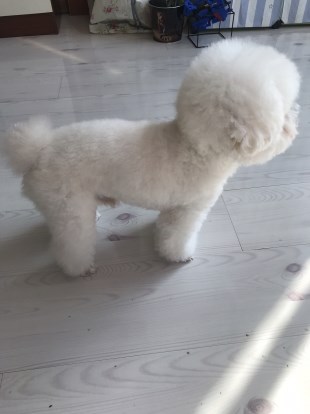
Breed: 3083-n000117-Bichon_Frise